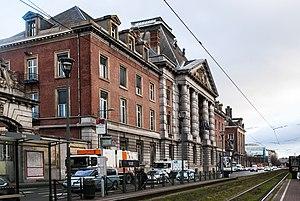
Casernes des guides, Boulevard général Jacques, Ixelles
Cette page reprend une partie des bâtiments remarquables se trouvant sur le trajet de la ligne 7 du tramway de Bruxelles.